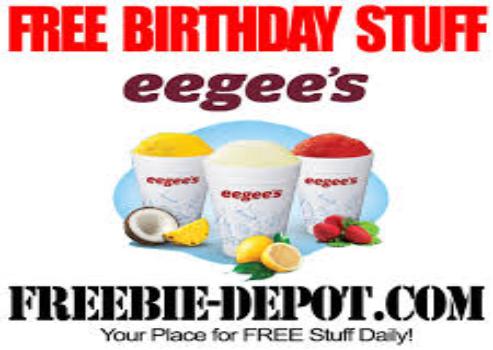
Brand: Eegee's
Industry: Food